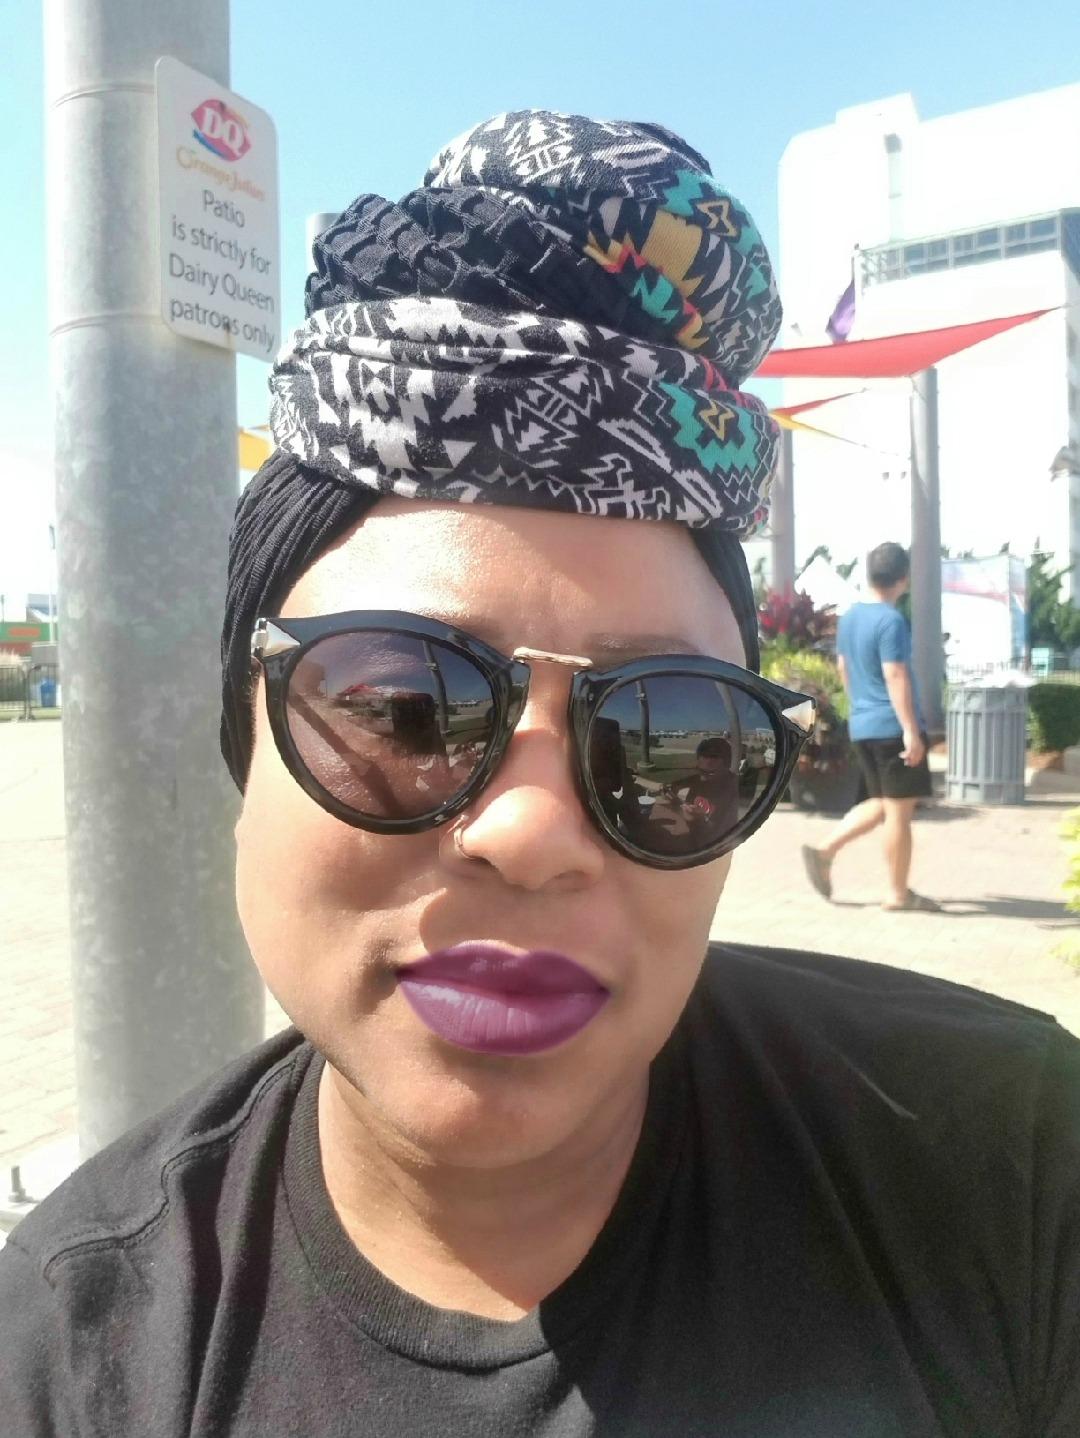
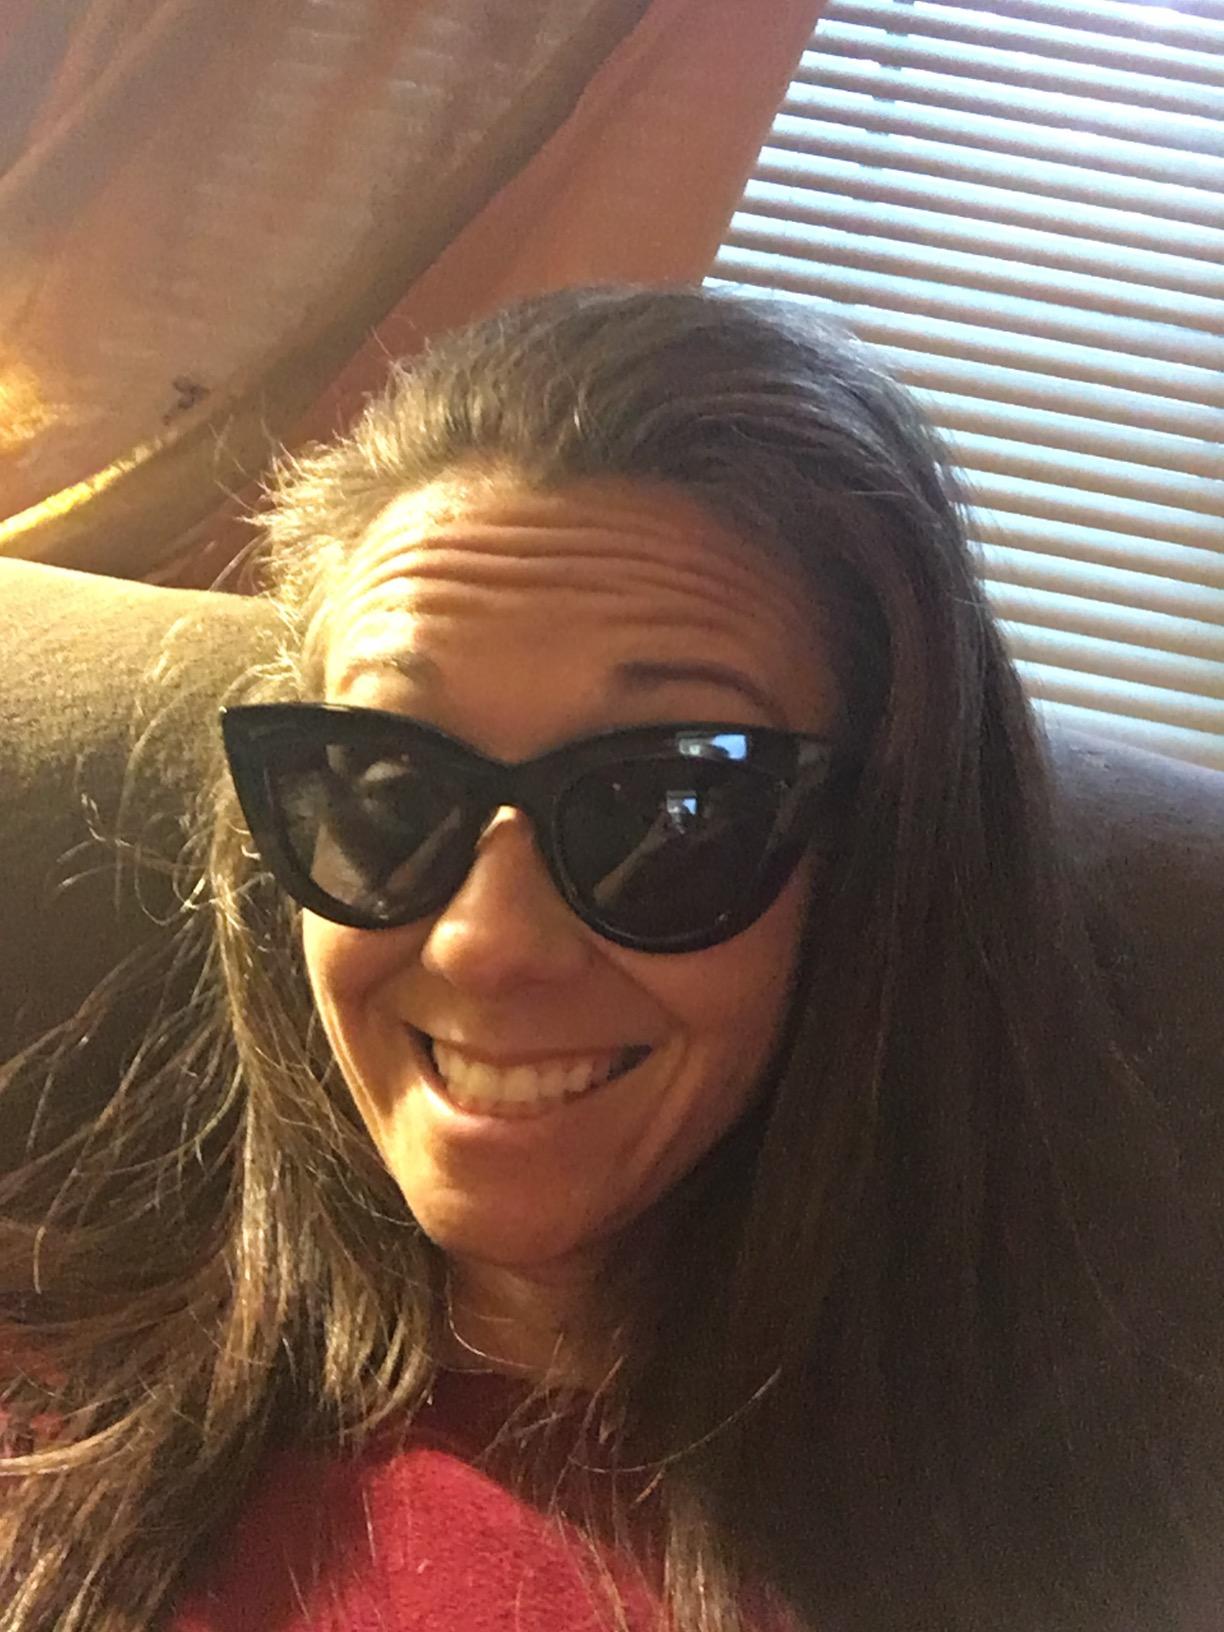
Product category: accessories_sunglasses
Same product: no